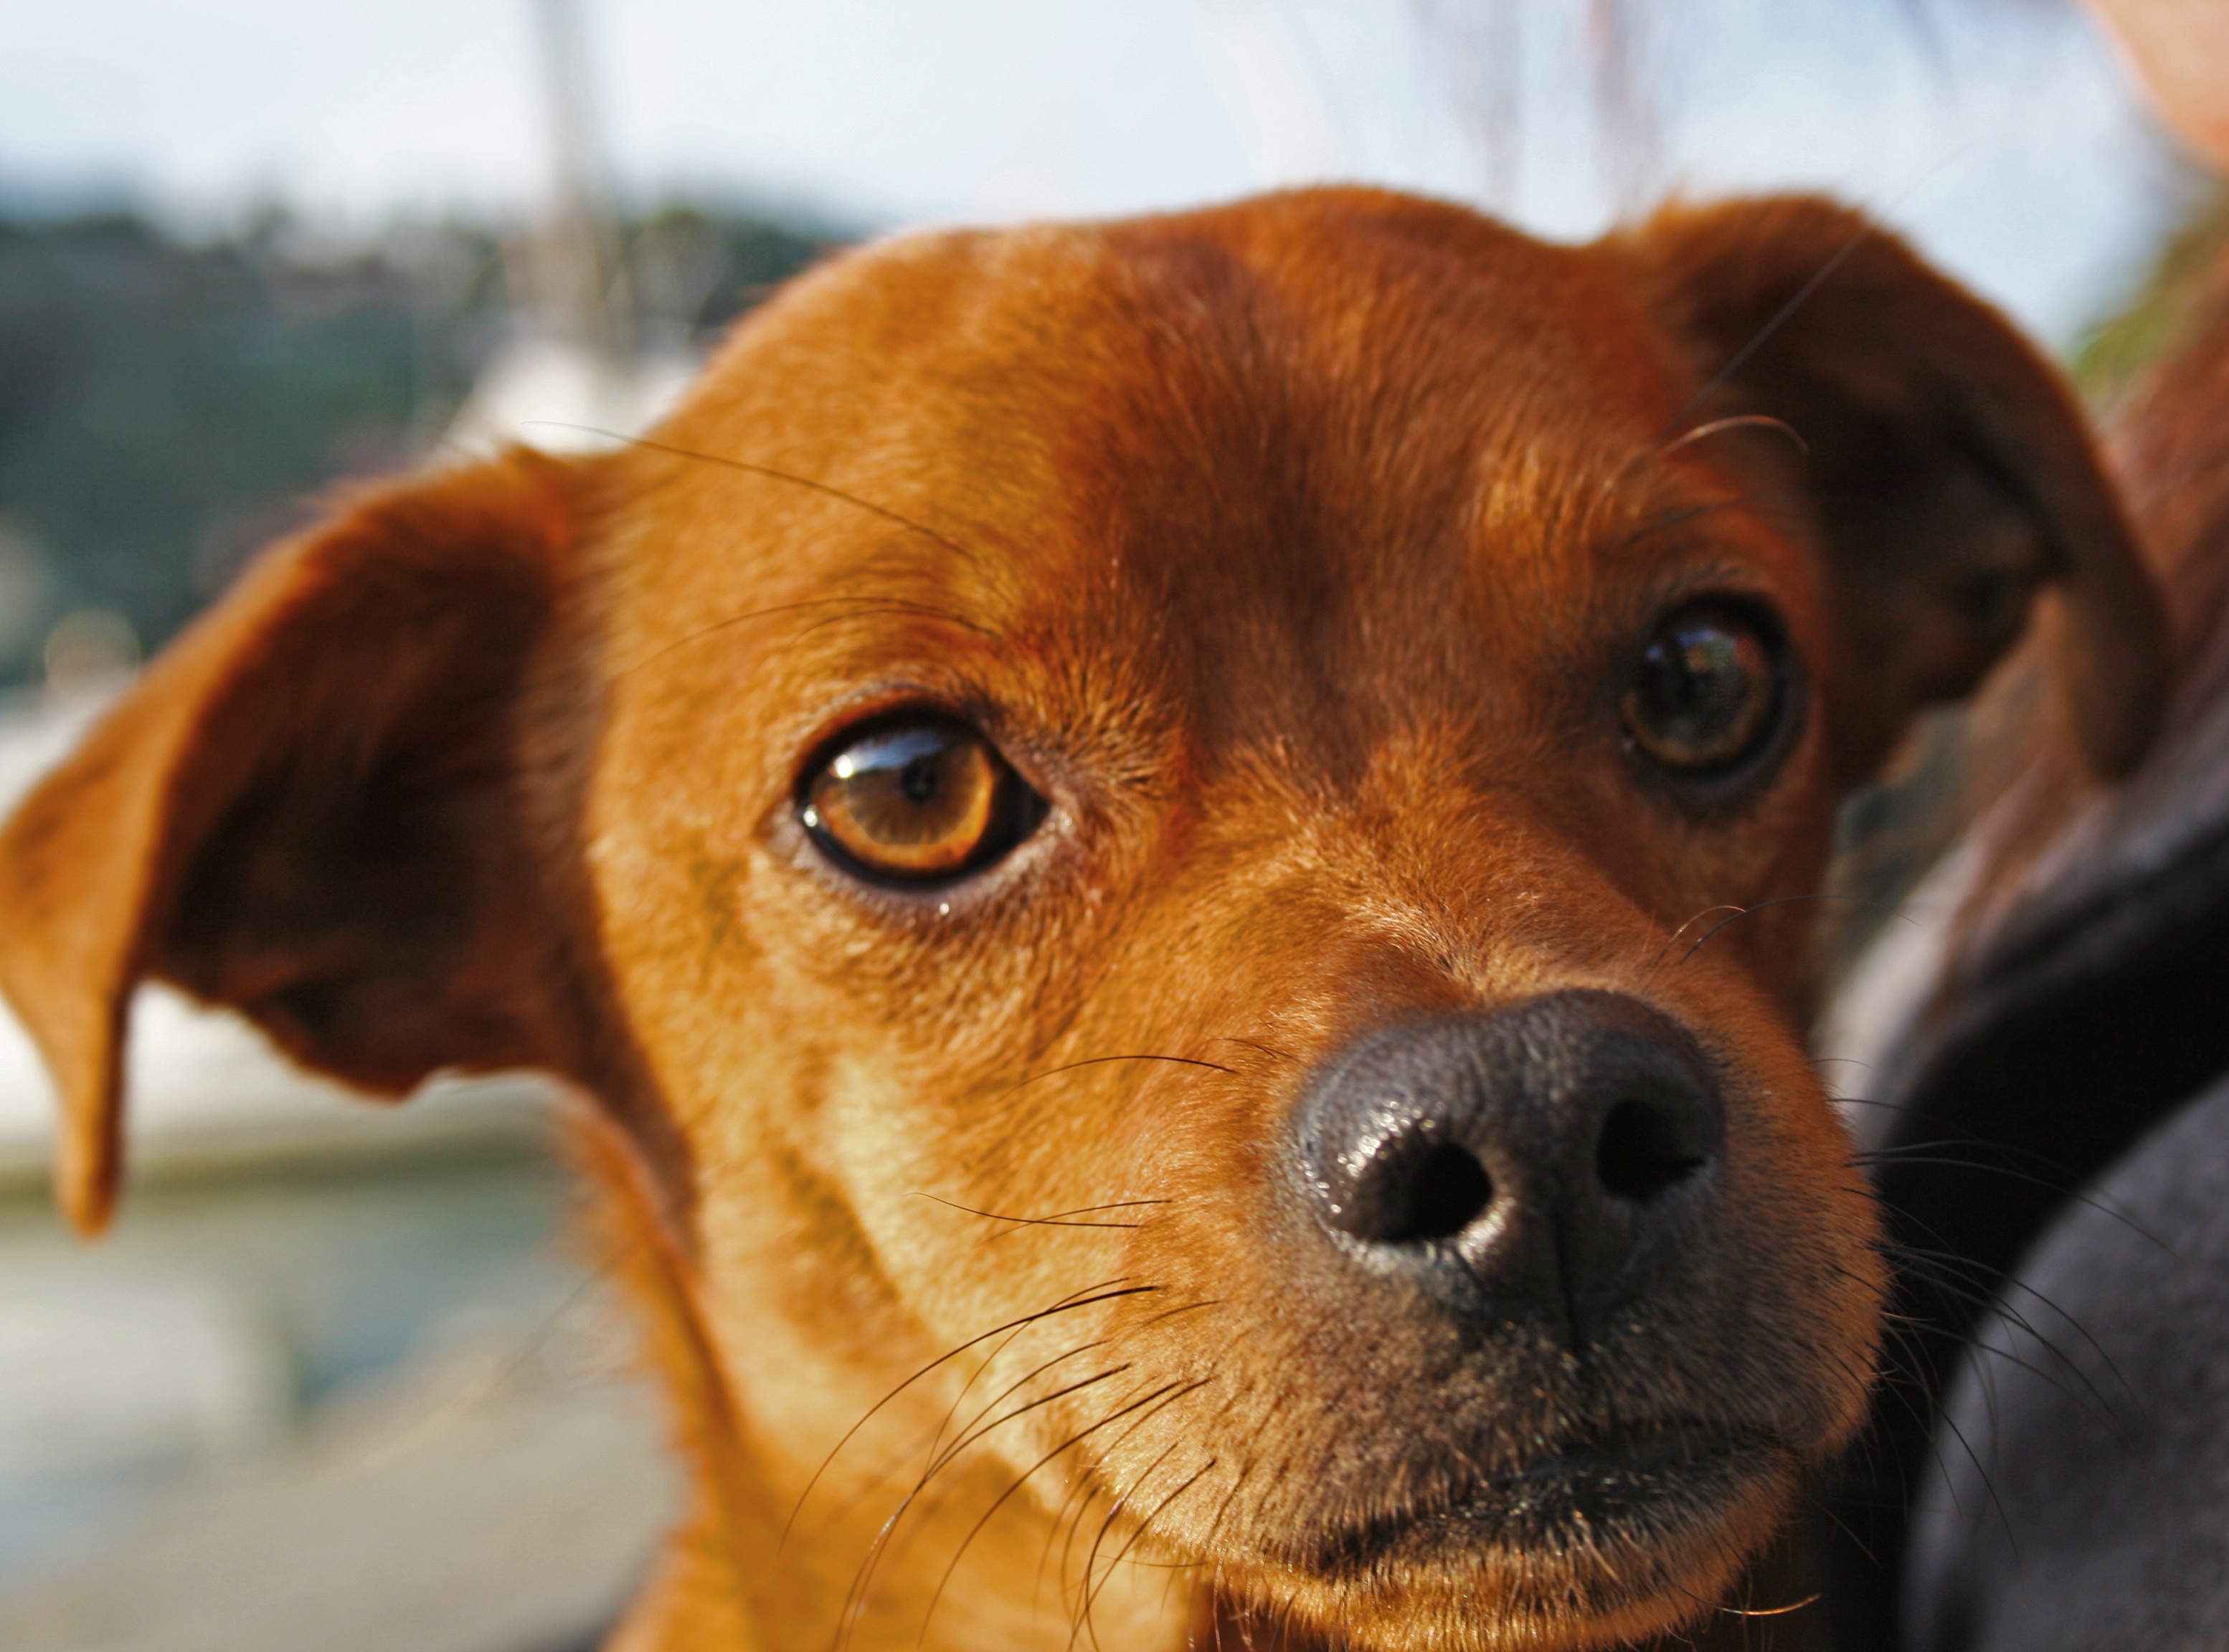
puppy, dog, orange, mammal, close up, snout, eye, vertebrate, dog breed, nobody, german pinscher, dog like mammal, dog crossbreeds